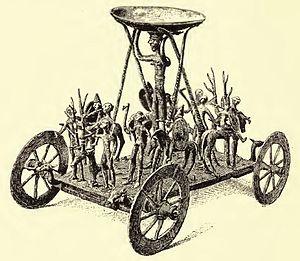
Voir aussi : Liste des siècles